Bowmanville

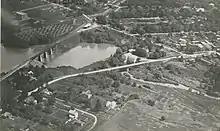
Aerial photo taken in 1919. Vanstone Mill and pond can be seen, along with the Vanstone CPR bridge.

Local business organized and modernized in the 20th century, with the Dominion Organ and Piano factory, Specialty Paper Company, the Bowmanville Foundry, and the Goodyear Tire and Rubber Company (1910) all providing steady work for Bowmanville's ever-growing working populations. Goodyear even went so far as to provide affordable housing for its employees, and present day Carlisle Ave. (built by Goodyear president W.C. Carlisle) in the 1910s still stands as one of Ontario's best preserved examples of industrial housing. The land on which the Bowmanville Hospital was built was donated by J.W. Alexander, the owner of the then-prospering Dominion Organ and Piano factory.